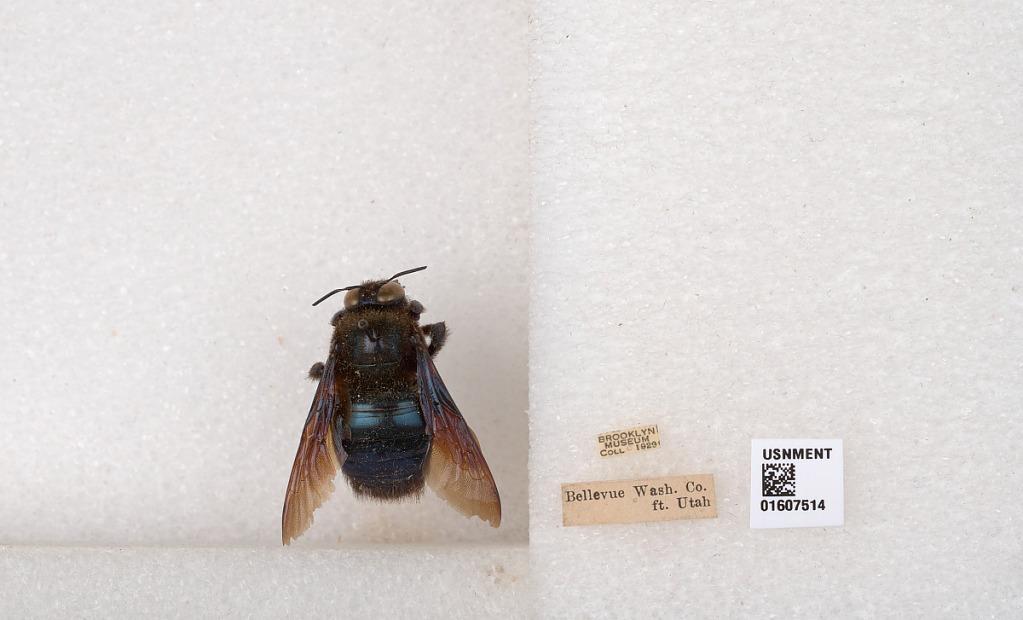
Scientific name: Xylocopa (Xylocopoides) californica arizonensis Cresson
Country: United States
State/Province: Utah
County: Washington
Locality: Bellevue, ft.